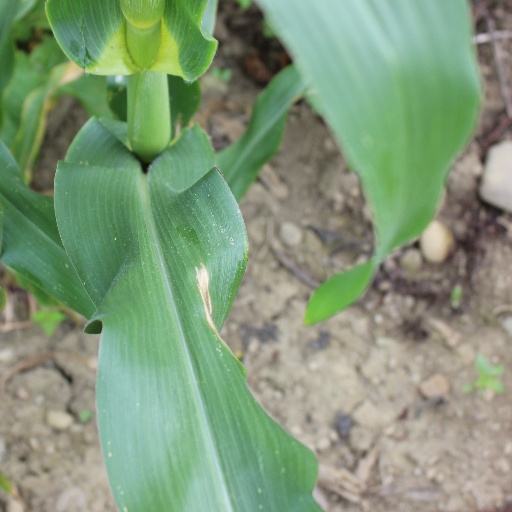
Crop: maize; corn